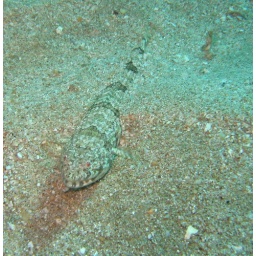
lizard fish in the sand